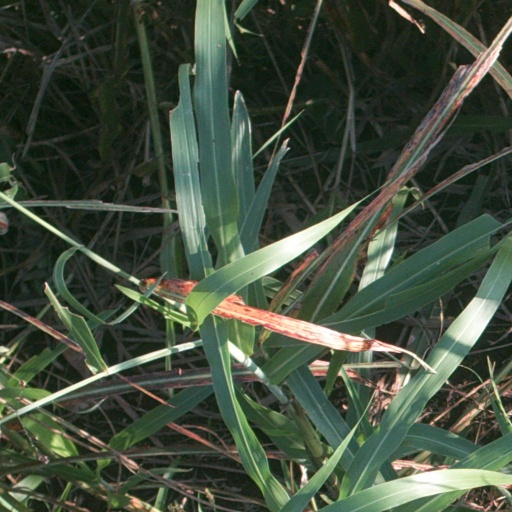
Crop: sorghum